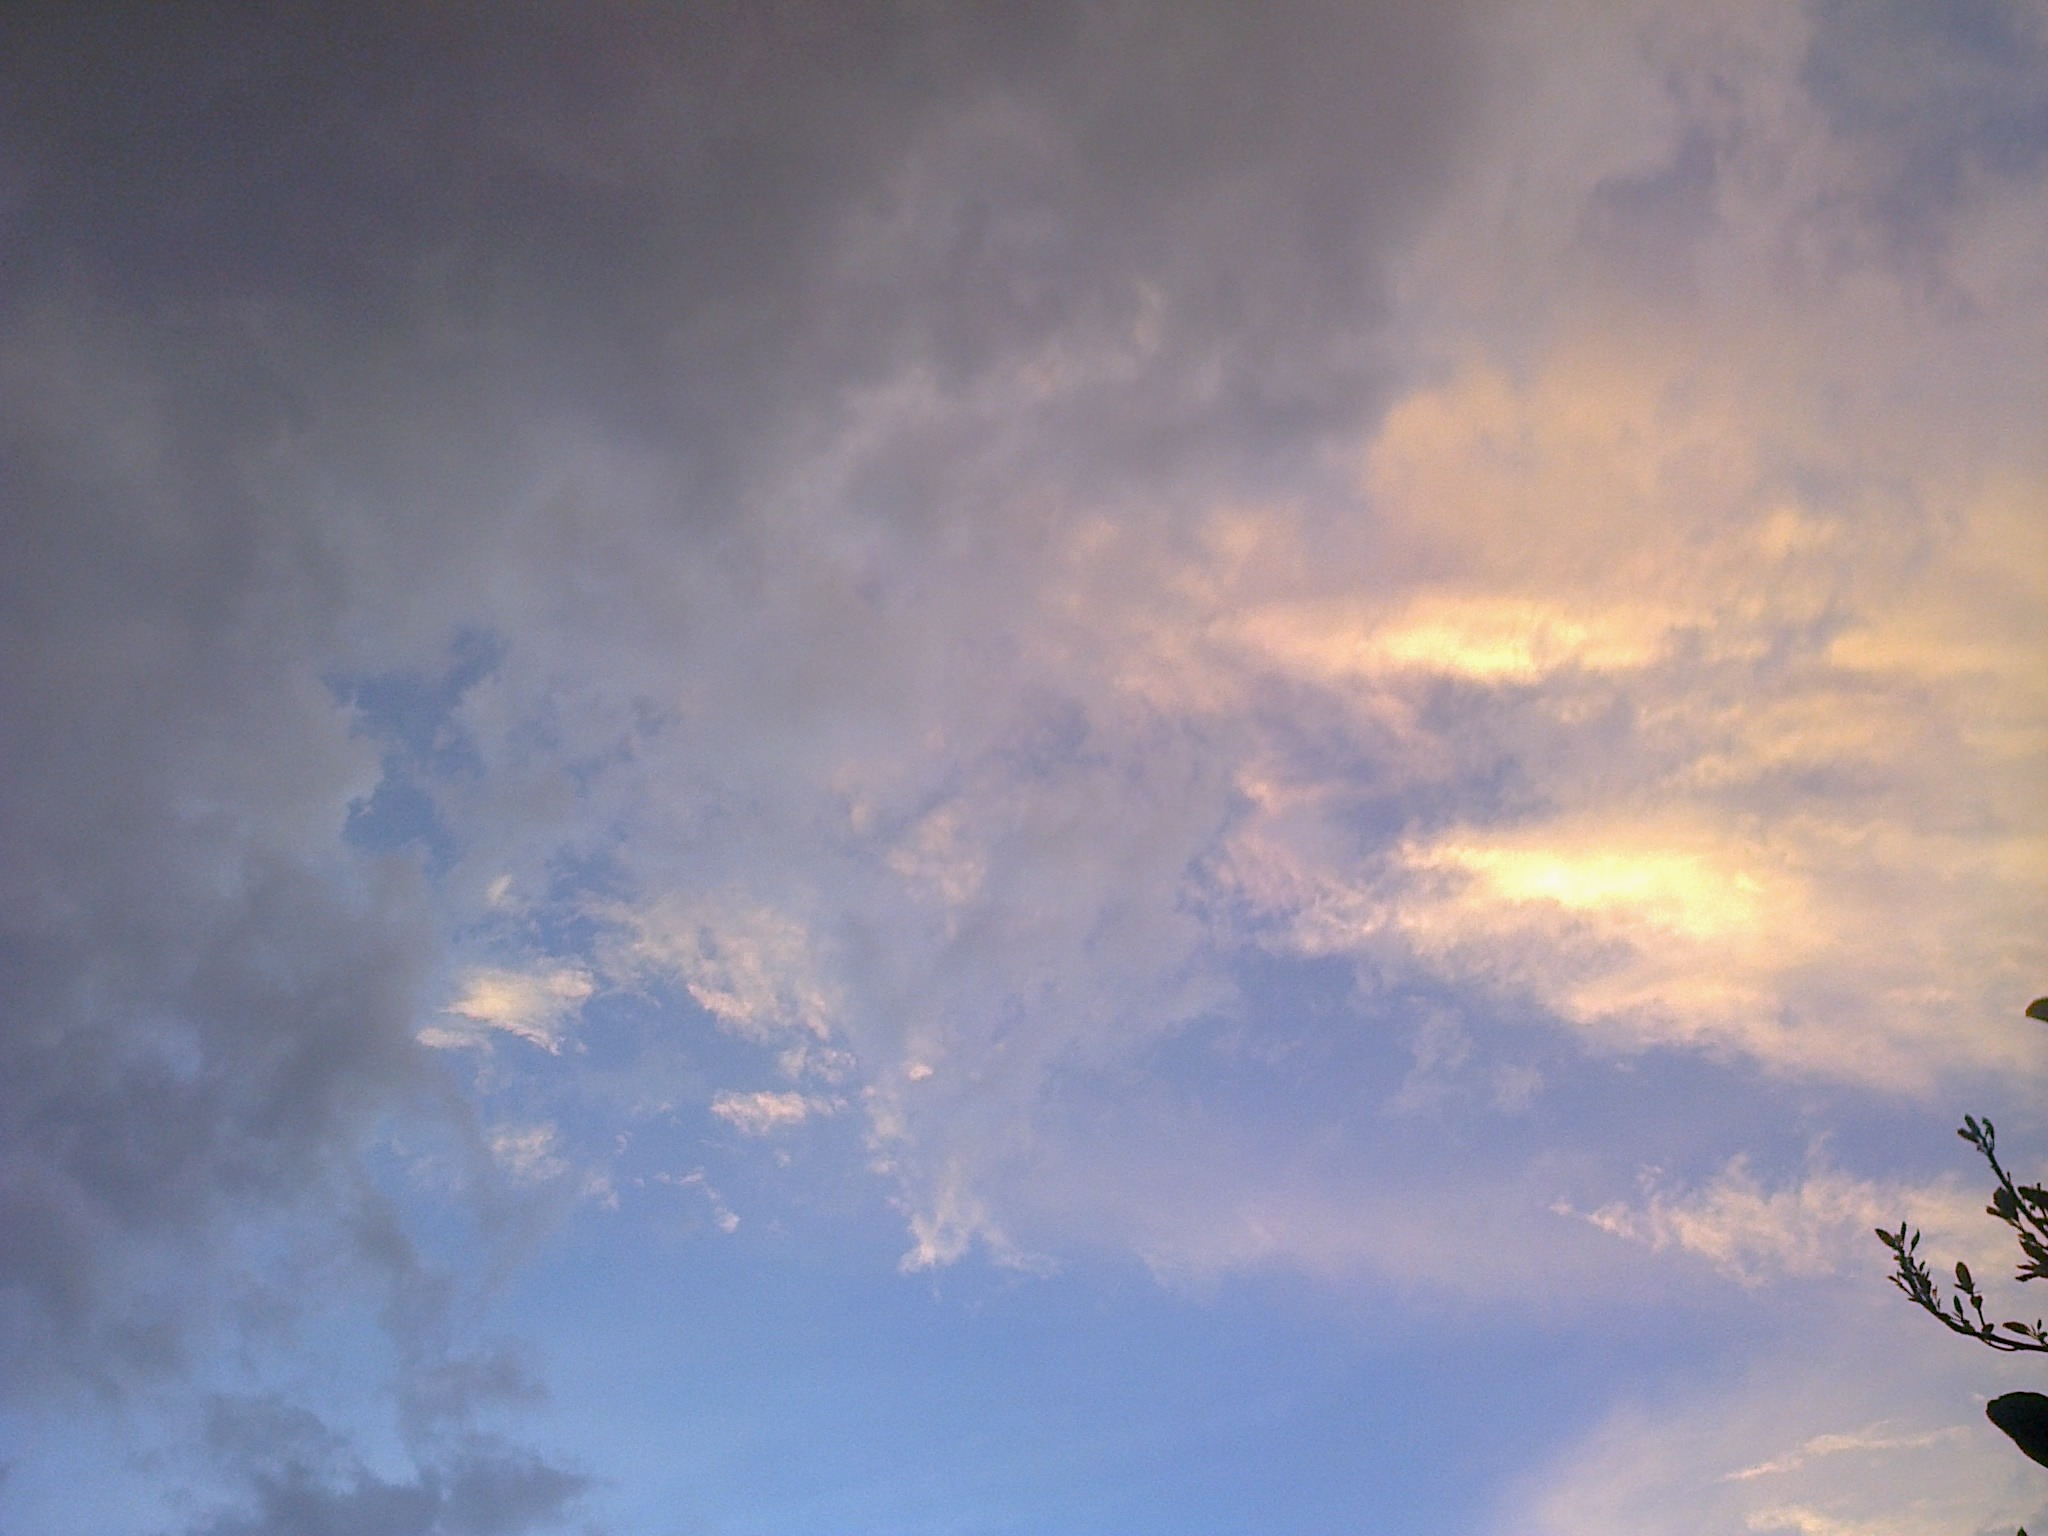
horizon, cloud, sky, sunset, sunlight, morning, dawn, atmosphere, dusk, evening, cumulus, blue, afterglow, meteorological phenomenon, atmosphere of earth, you beckoning